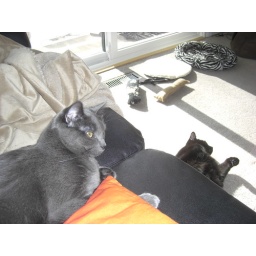
Loki is the middle cat in the social ranking in the house. Loki and Freya sleeping out in the sun.